Jackals (novel)

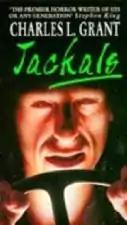
Dust-jacket from the NEL Paperback Edition

Jackals is a horror novel and thriller novel by Charles L. Grant. It was first published in 1994 by Forge Books in the United States and in the UK by New English Library. Jackals is the author's final stand-alone novel before his death in 2006. Grant continued to write novels in various series - and genres - and short stories for anthologies. Stephen King said of Jackals: '[t]he premier horror writer of his or any generation'.